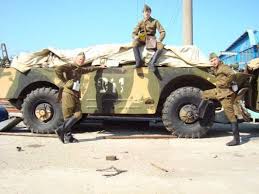
Label: BRDM